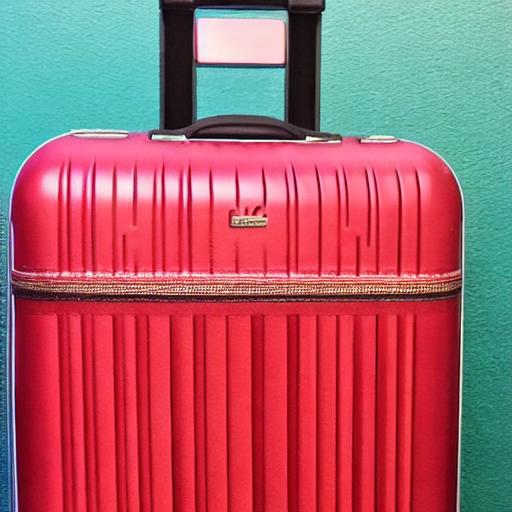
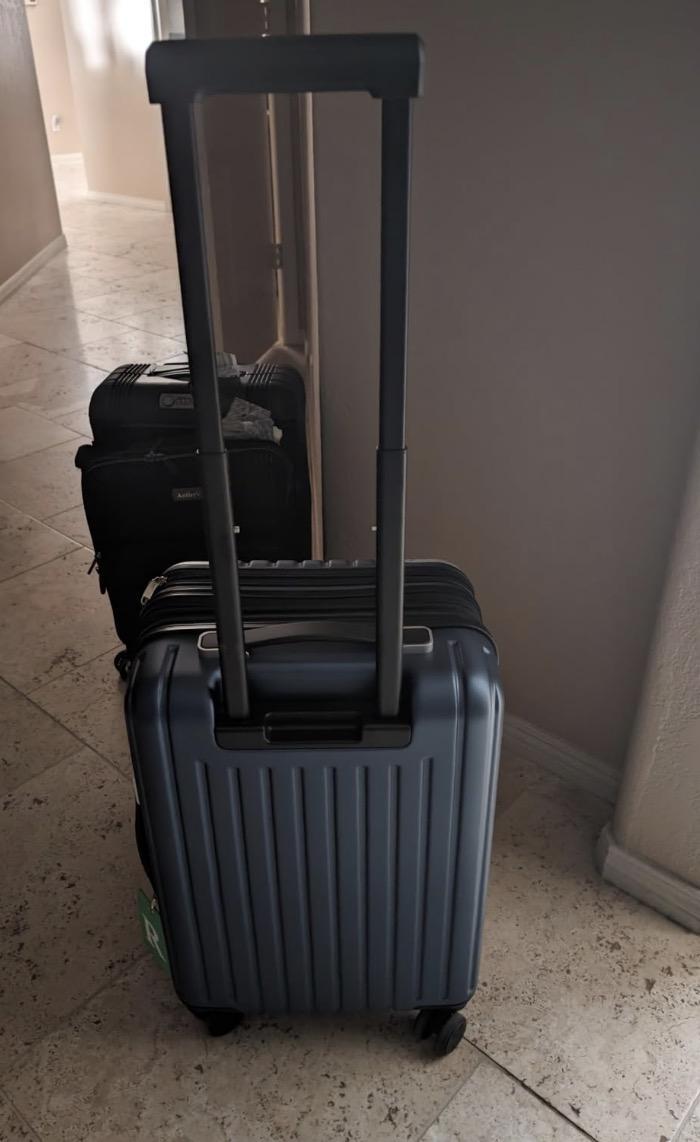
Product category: items_tea
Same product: no